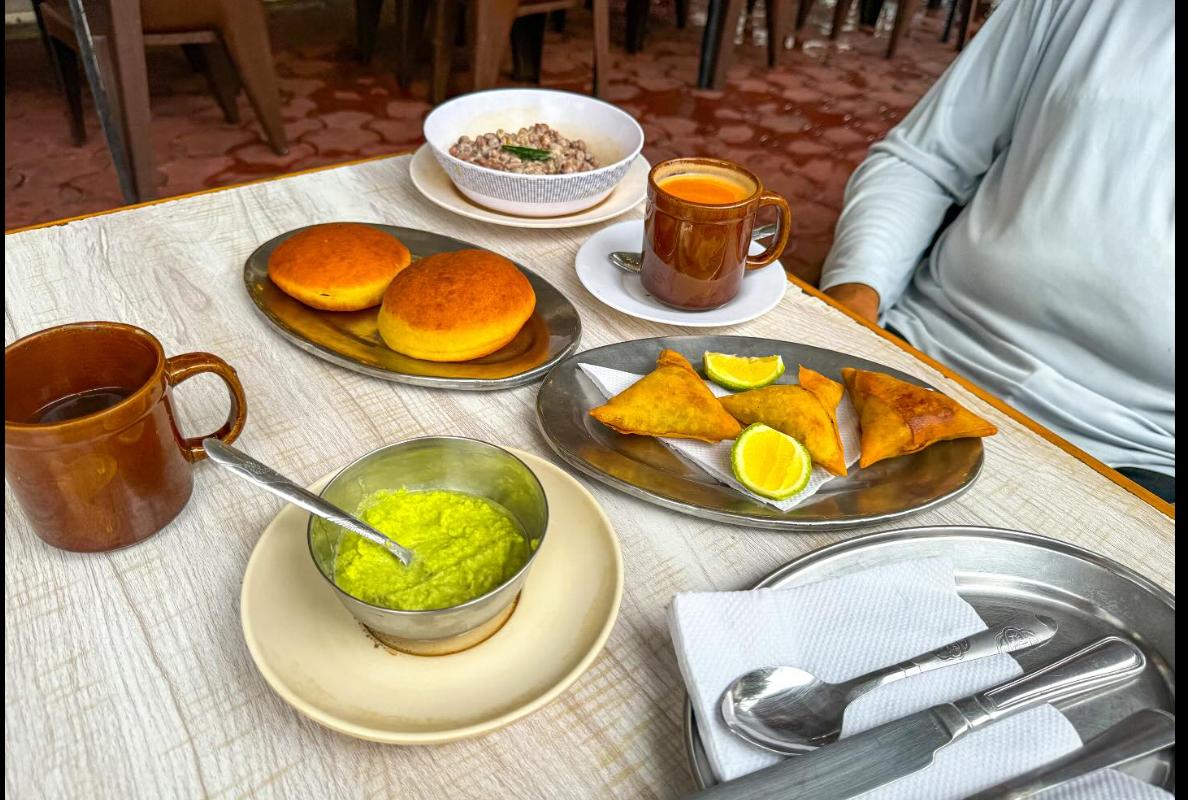
Meza imepabwa kwa aina mbali mbali za chakula cha kiamsha kinywa ikiwemo maandazi, sambusa na kitoweo cha parachichi.
Vikombe vya kahawa au chai viko mezani na mbali kidogo kuna bakuli la nafaka, mtu mmoja ameketi akisubiri kuanza kula.